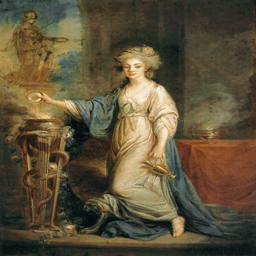
portrait of a woman as painting artist